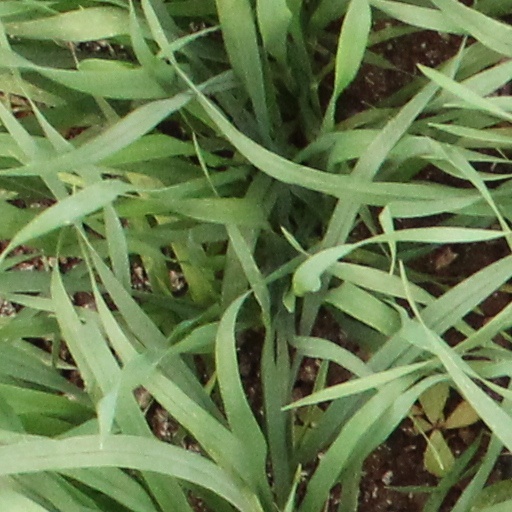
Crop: wheat